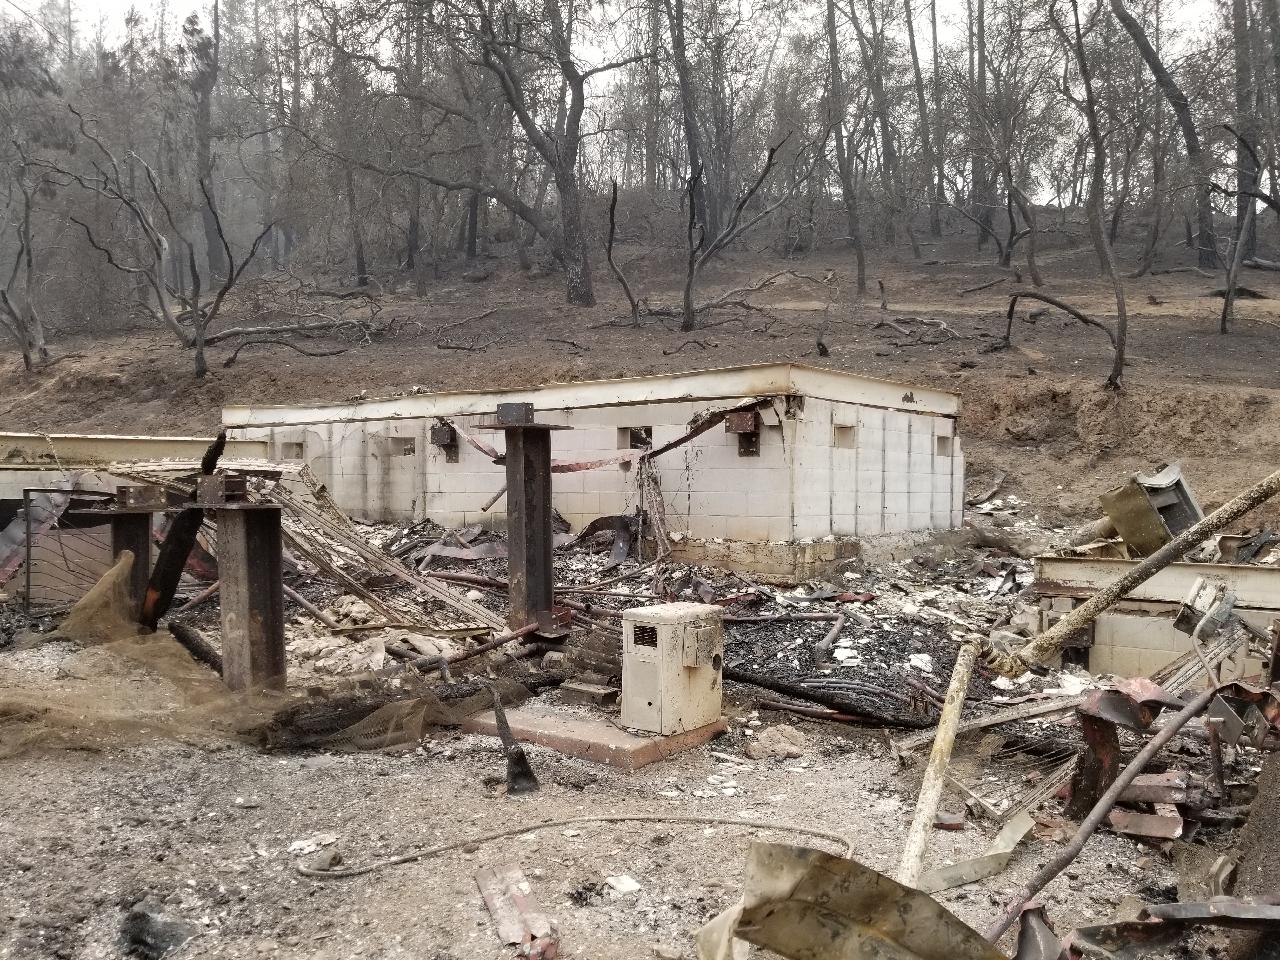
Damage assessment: destroyed